Far Cry 6

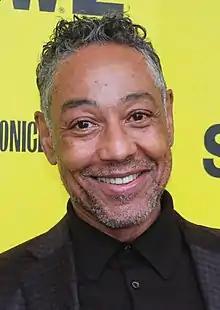
Antón Castillo incorporated Giancarlo Esposito's likeness, which was featured extensively as part of the marketing of "Far Cry 6".

Anthony Gonzalez voices and provides the character model and motion capture for Diego. Esposito and Gonzalez had done the motion-capture and voice work for the game's trailer before shooting any of the footage for the game's narrative, as this gave the developers the time to create the character models for the game itself. For Esposito, he had been interested in the motion capture facets of the role, as he had done some for the cancelled "Mouse Guard" film and was interested in doing more, as well as his interest in the type of character that Ubisoft had created for him. Khavari said they had provided Esposito background material to help prepare before recording for the game, and upon these sessions, he found that Esposito had "done so much research already based on the material that we sent him. He brings an amazing empathy to his characters, and he brought that same empathy to Antón that I wasn't expecting."